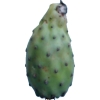
Label: cactus_fruit_green